Mike Conway

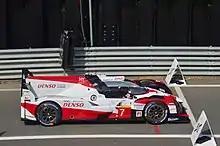
The race-winning No. 7 car in Silverstone

With the absence of any manufacturers outside of Toyota in the top class for the 2018–19 season, Conway, Kobayashi, and López would be battling the sister car throughout the year. Their dominance showed at round one, where Conway made his way through all other classes within the first hour despite starting from the back of the grid and later narrowly lost out on victory to Fernando Alonso in the #8. The #7 finished second to the sister car at Le Mans and once again lost out at Silverstone despite a pole from Conway and López, though both cars would be disqualified post-race. Fuji proved to be a standout race for Conway, who took the lead from teammate Sébastien Buemi in the pits at the halfway mark and extended it to almost 15 seconds, resulting in his first win of the year. Another victory followed at Shanghai, where Conway held on to first place in spite of the pressure created by the quicker Kazuki Nakajima in the closing laps. However, this would be the last win for the #7 that season, as they were held back by a collision with a GT entry at Sebring and issues at Spa, where a qualifying lap record by Conway and Kobayashi was undone by a sensor failure which lost them the chance of a podium. A win at the 2019 Le Mans race was scuppered within the final hour, as the outfit suffered a puncture which put them behind the sister car. Regardless of the Le Mans outcome, the #7 came second in the standings, 41 points behind the #8.